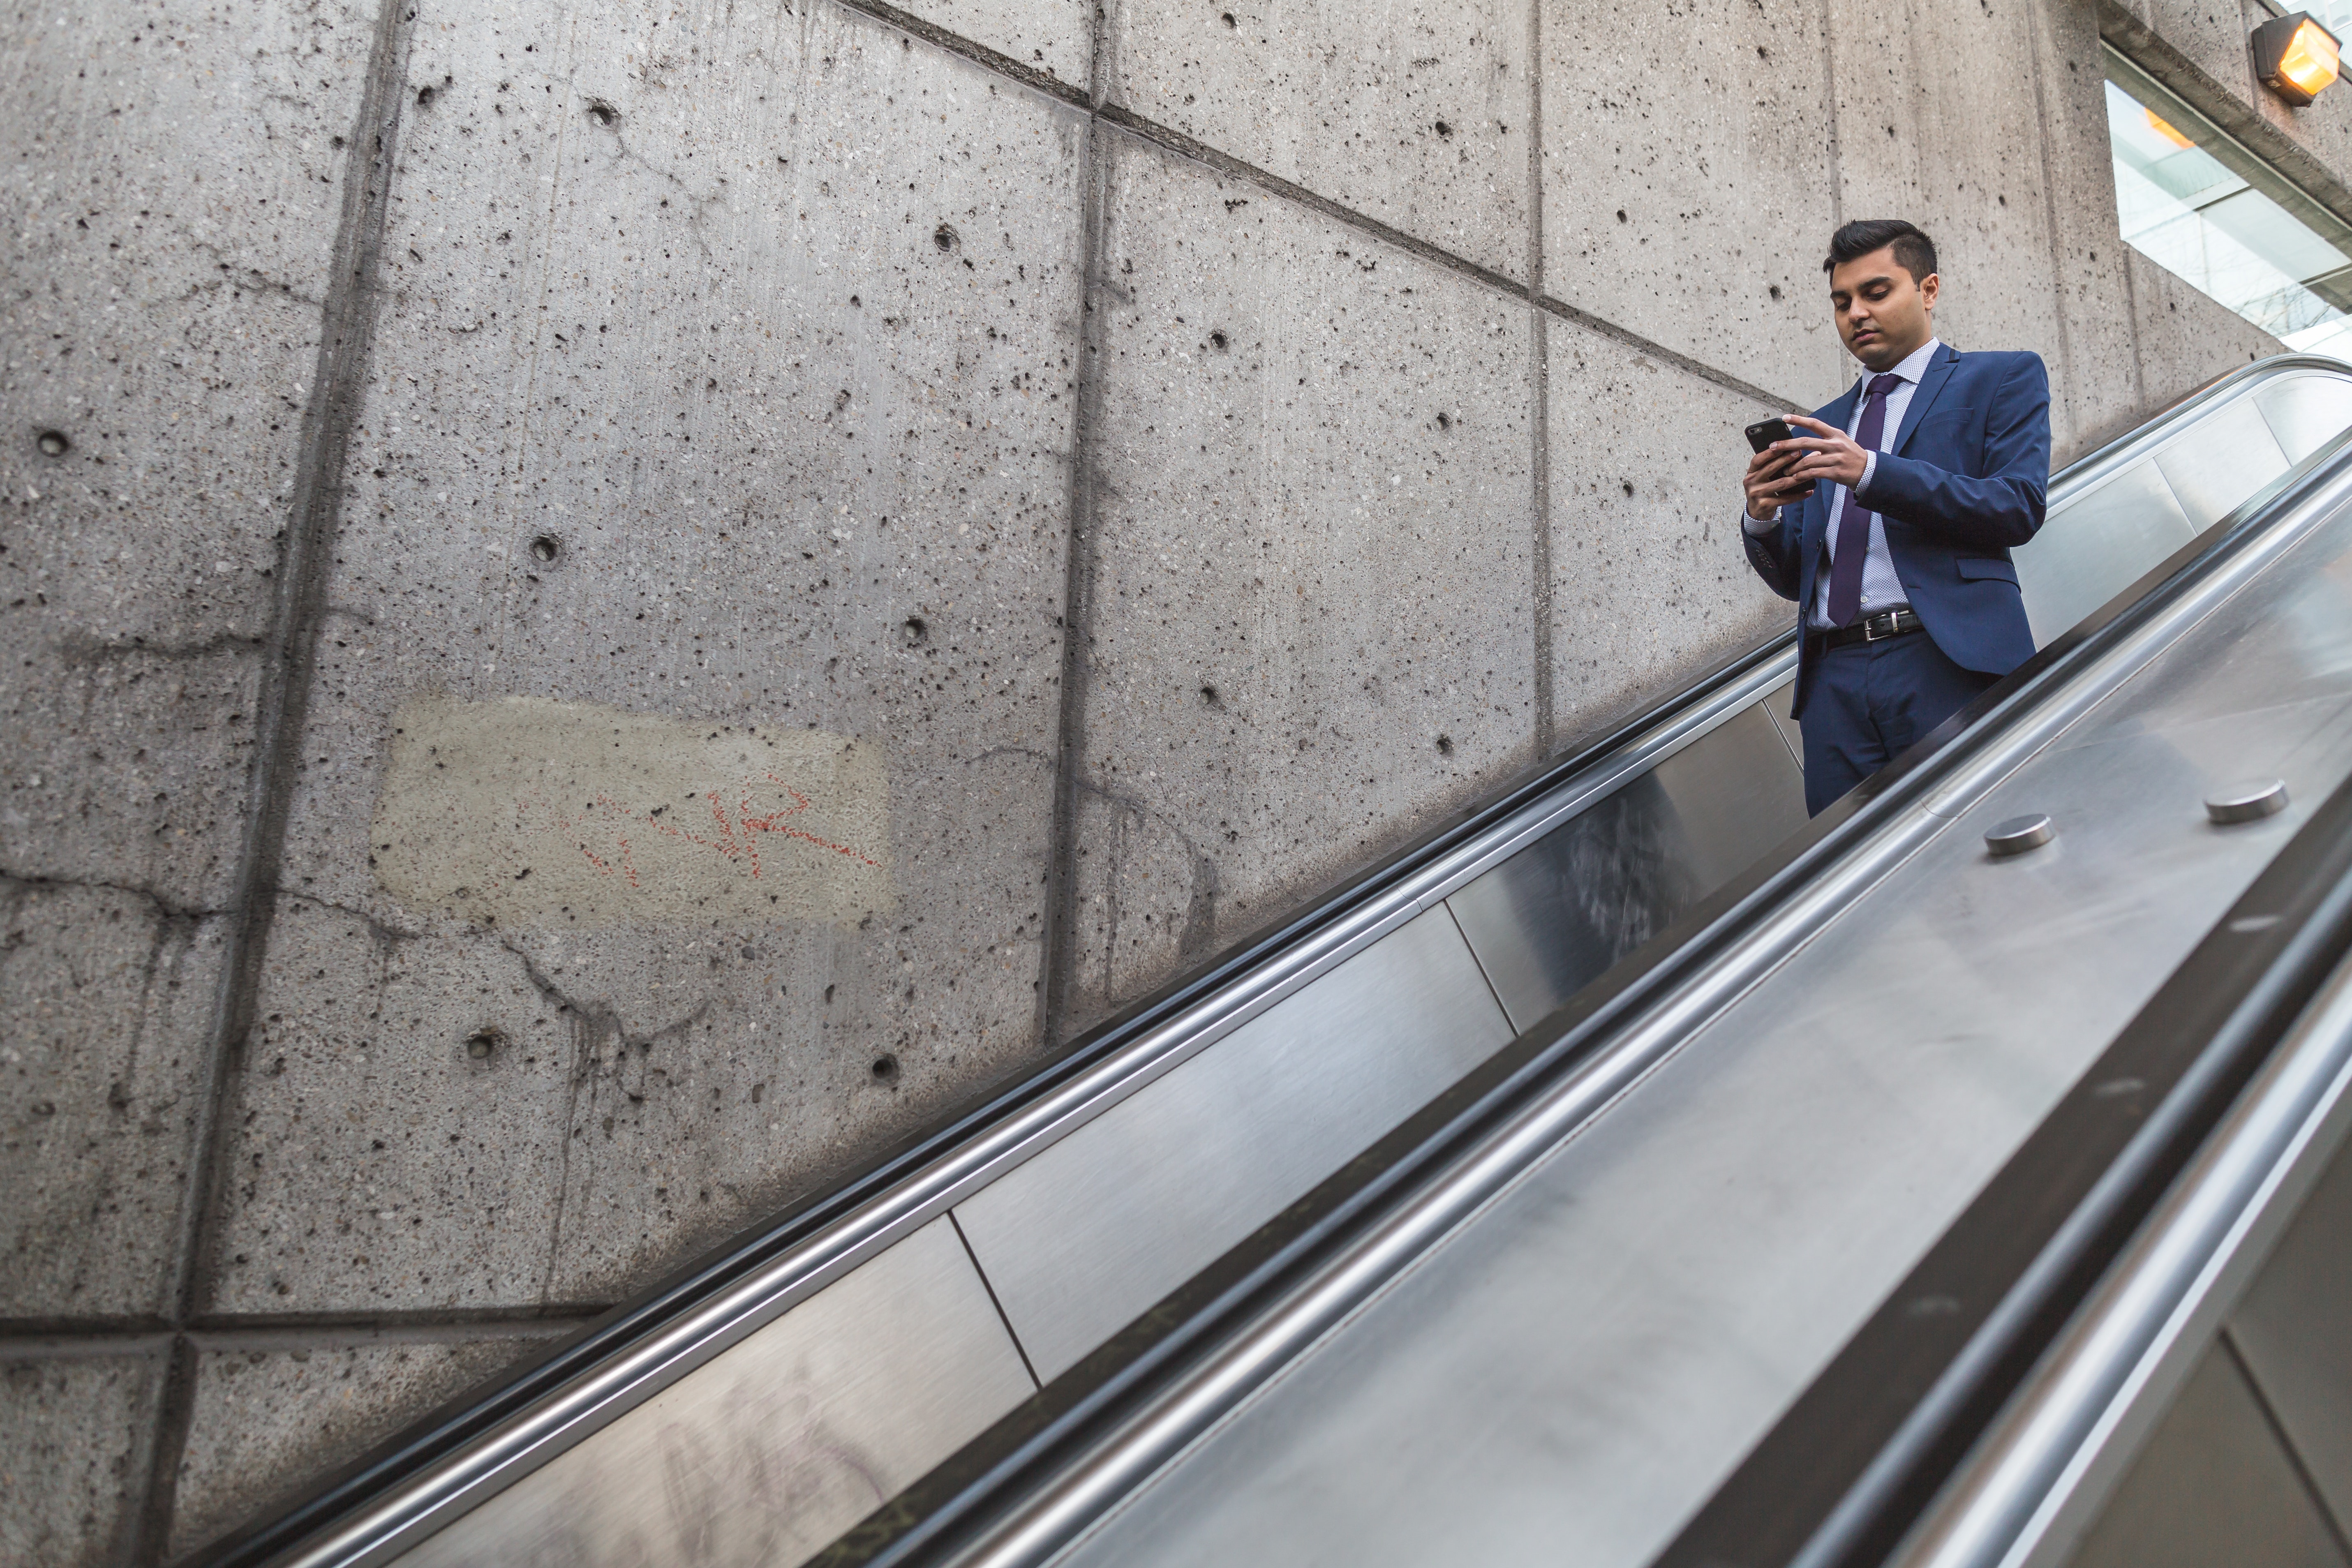
escalator, architecture, line, stairs, handrail, glass, metal